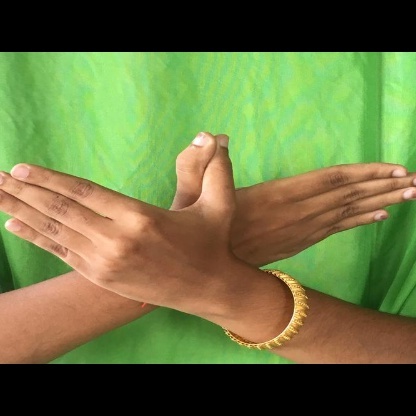
Mudra: Garuda